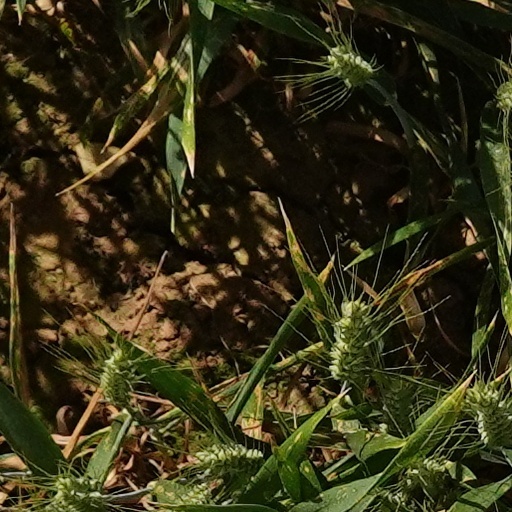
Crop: wheat